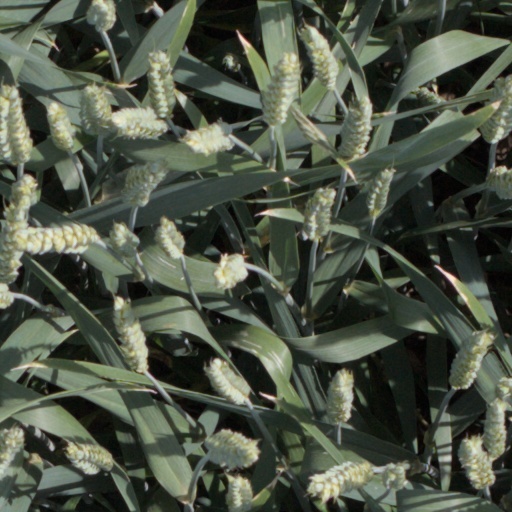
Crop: wheat